Ek Thi Rani Aisi Bhi

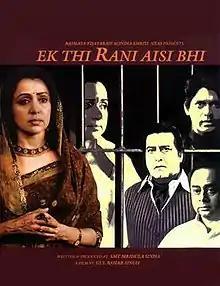

Ek Thi Rani Aisi Bhi is a 2017 Hindi language biopic directed by Gul Bahar Singh starring Hema Malini, who portrays Vijaya Raje Scindia. The film is based on Mridula Sinha's biography novel "Rajpath se Lokhpath par", and traces her journey from Palace to the public. Vinod Khanna is portrayed as Jivajirao Scindia of Gwalior. The film was completed in 2008 but its release was delayed for years. It eventually released in theatres on 21 April 2017, and premiered to television on Zee Classic on 6 May 2017. The film was shown in the 49th International Film Festival of India in Goa.